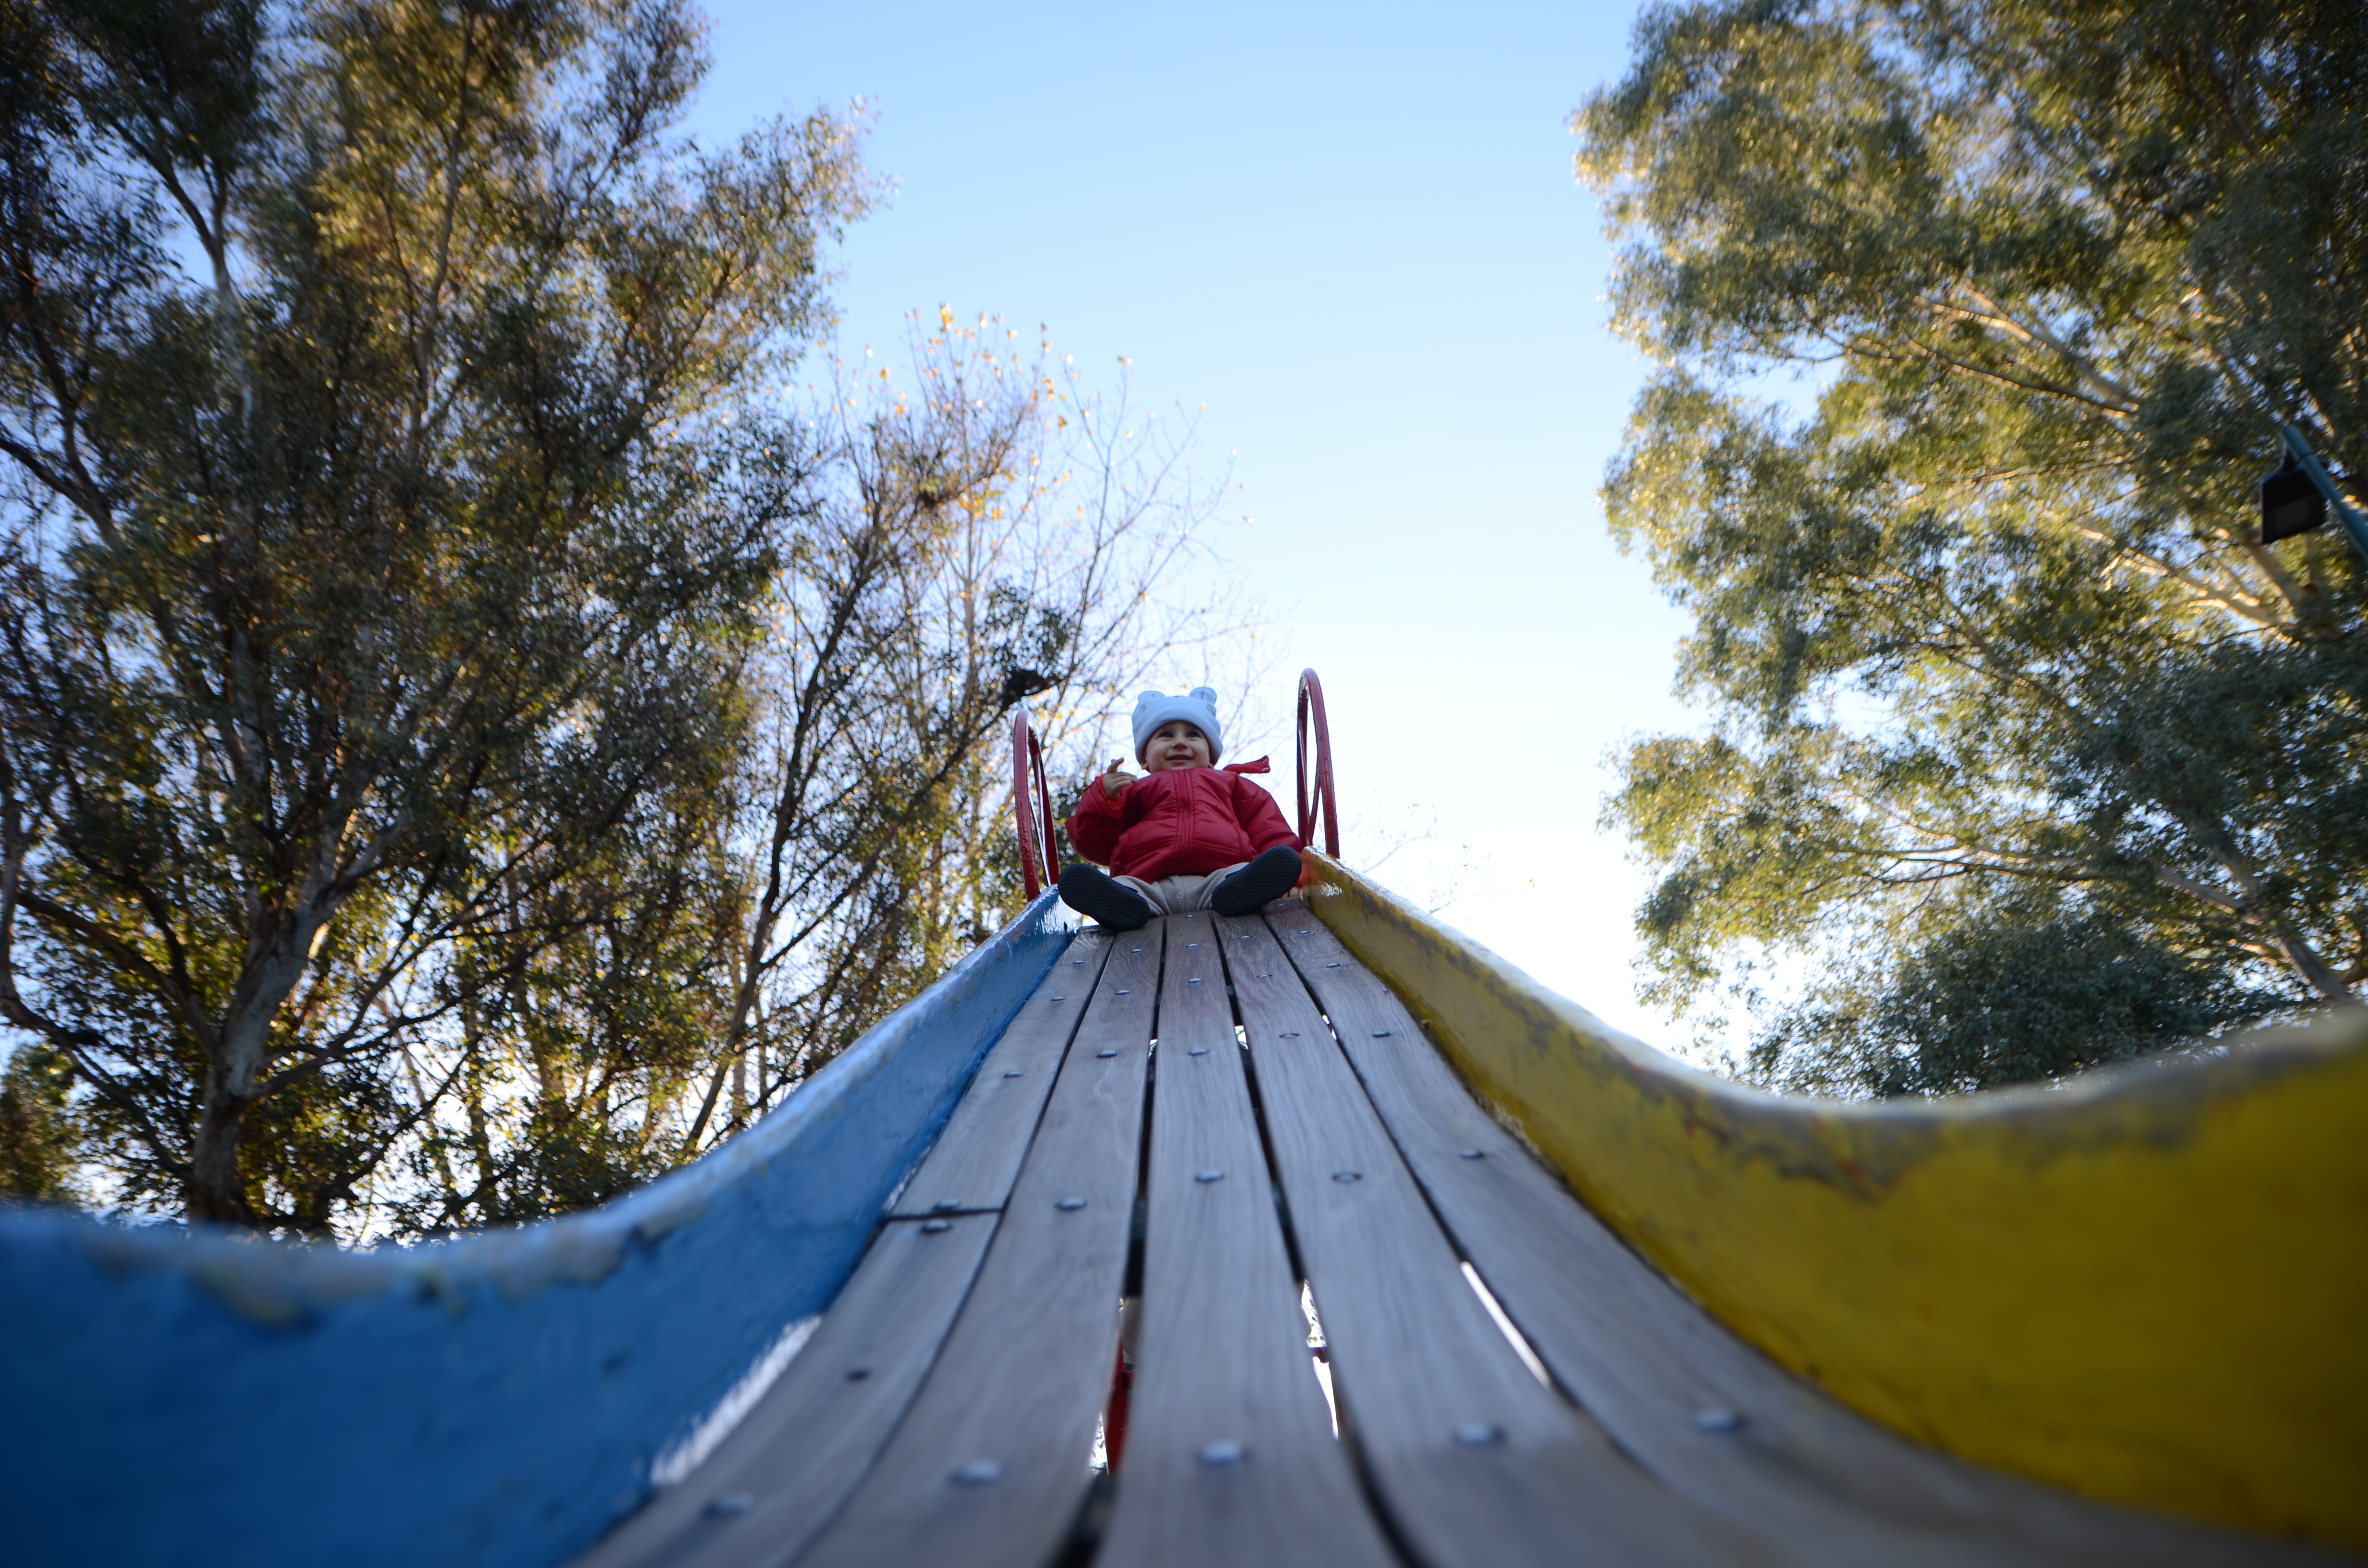
kid, slide, game, tree, plant, woody plant, sky, winter, leaf, snow, sunlight, adventure, landscape, forest, recreation